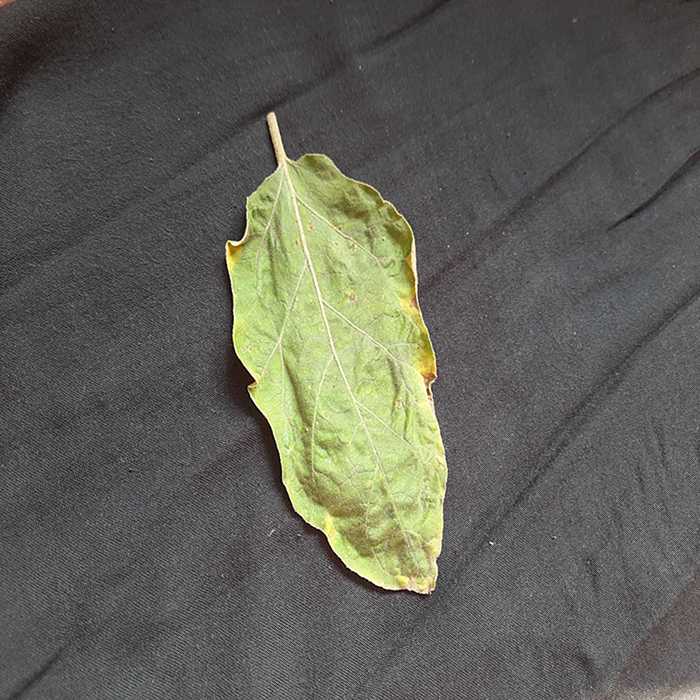
Plant: Eggplant
Label: Eggplant begomovirus